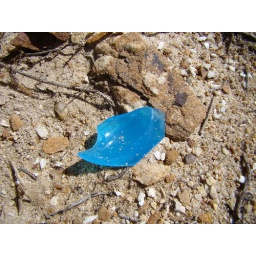
A piece of blue seaglass on the rocks at the Cape of Good Hope in South Africa